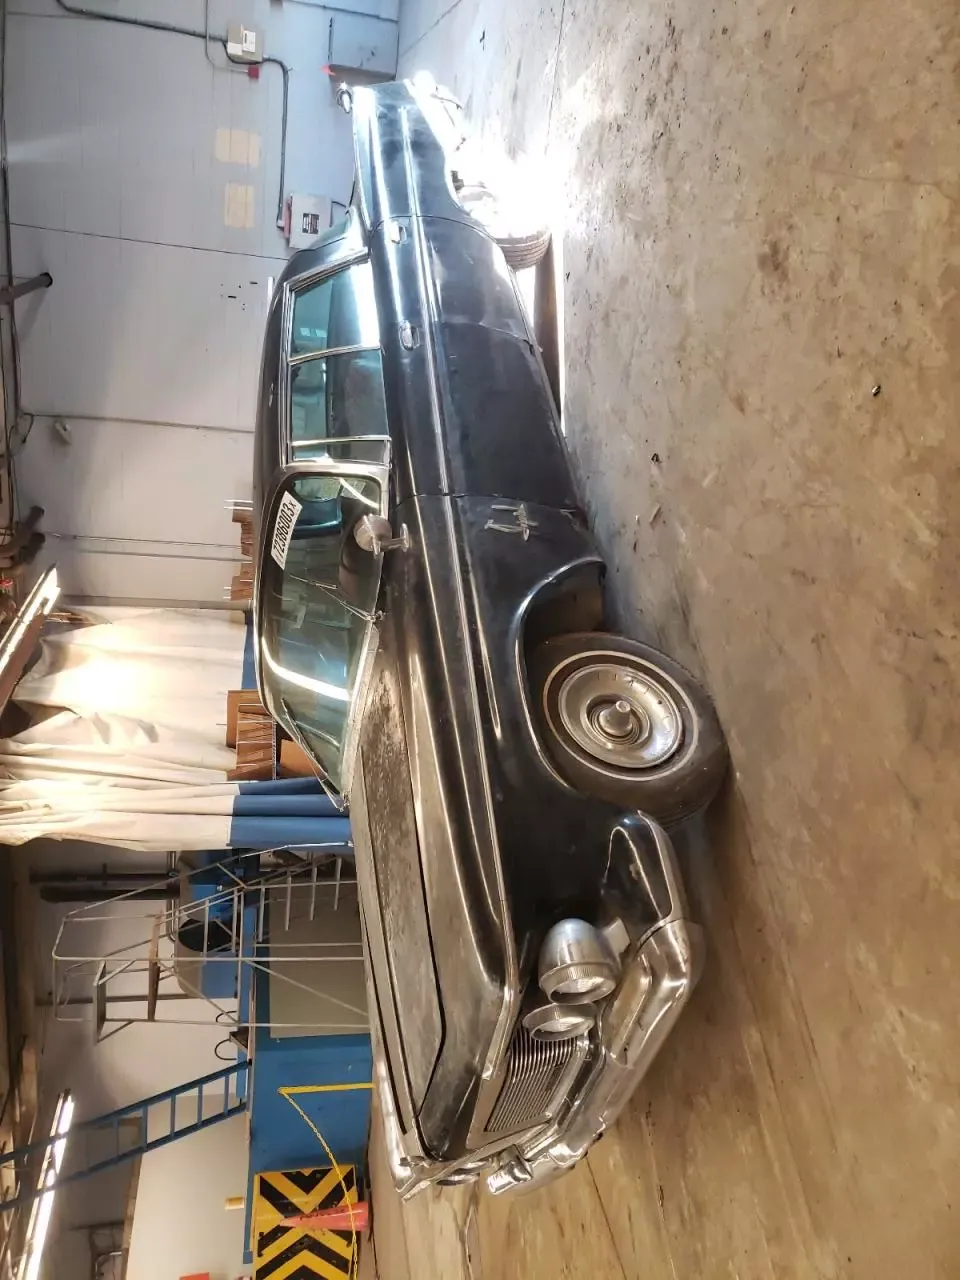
Aucun dommage détecté.
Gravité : aucun